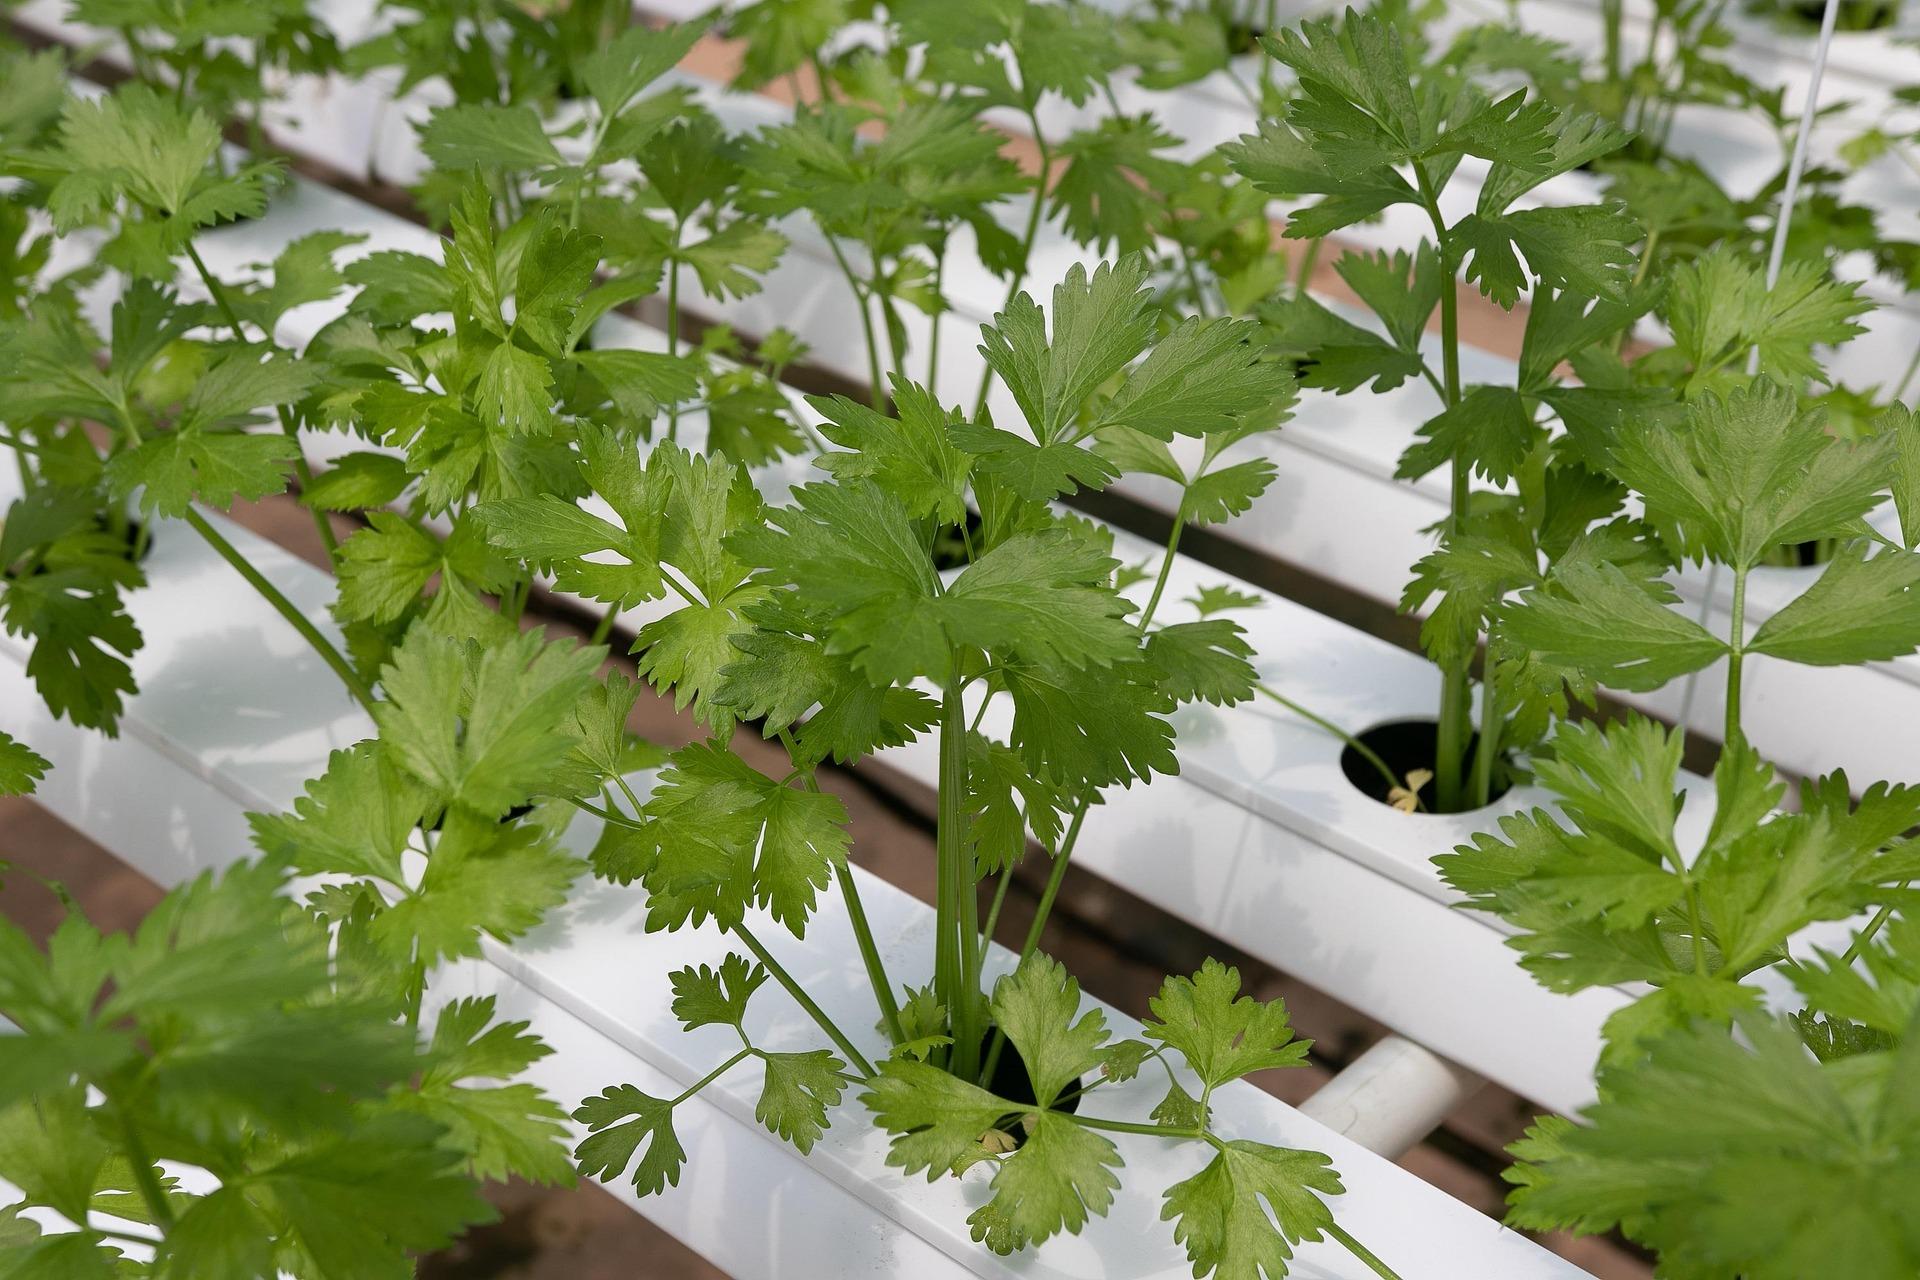
Mfano mzuri wa kilimo cha haidroponiki ikiendelea. Tunaona mistari yenye afya ya kijani kibichi, huenda ni mboga ingine yenye majani ikikua bila udongo wowote. Imepandwa vizuri kwenye mifereji meupe ambayo ni sehemu wa mfumo wa kilimo bila udongo. Mpangilio huu unaruhusu utoaji sahihi wa virutubisho moja kwa moja kwenye mizizi ya mimea.